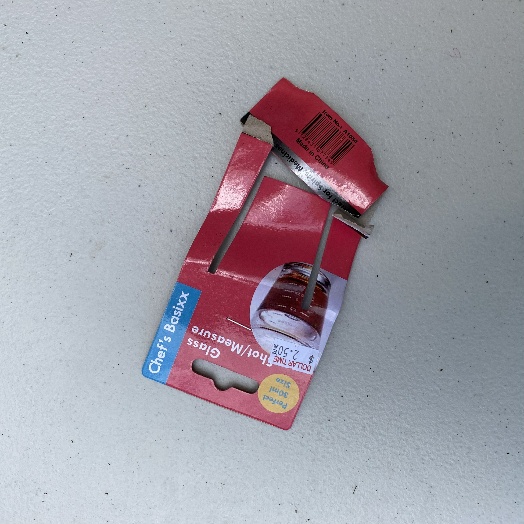
Label: Cardboard